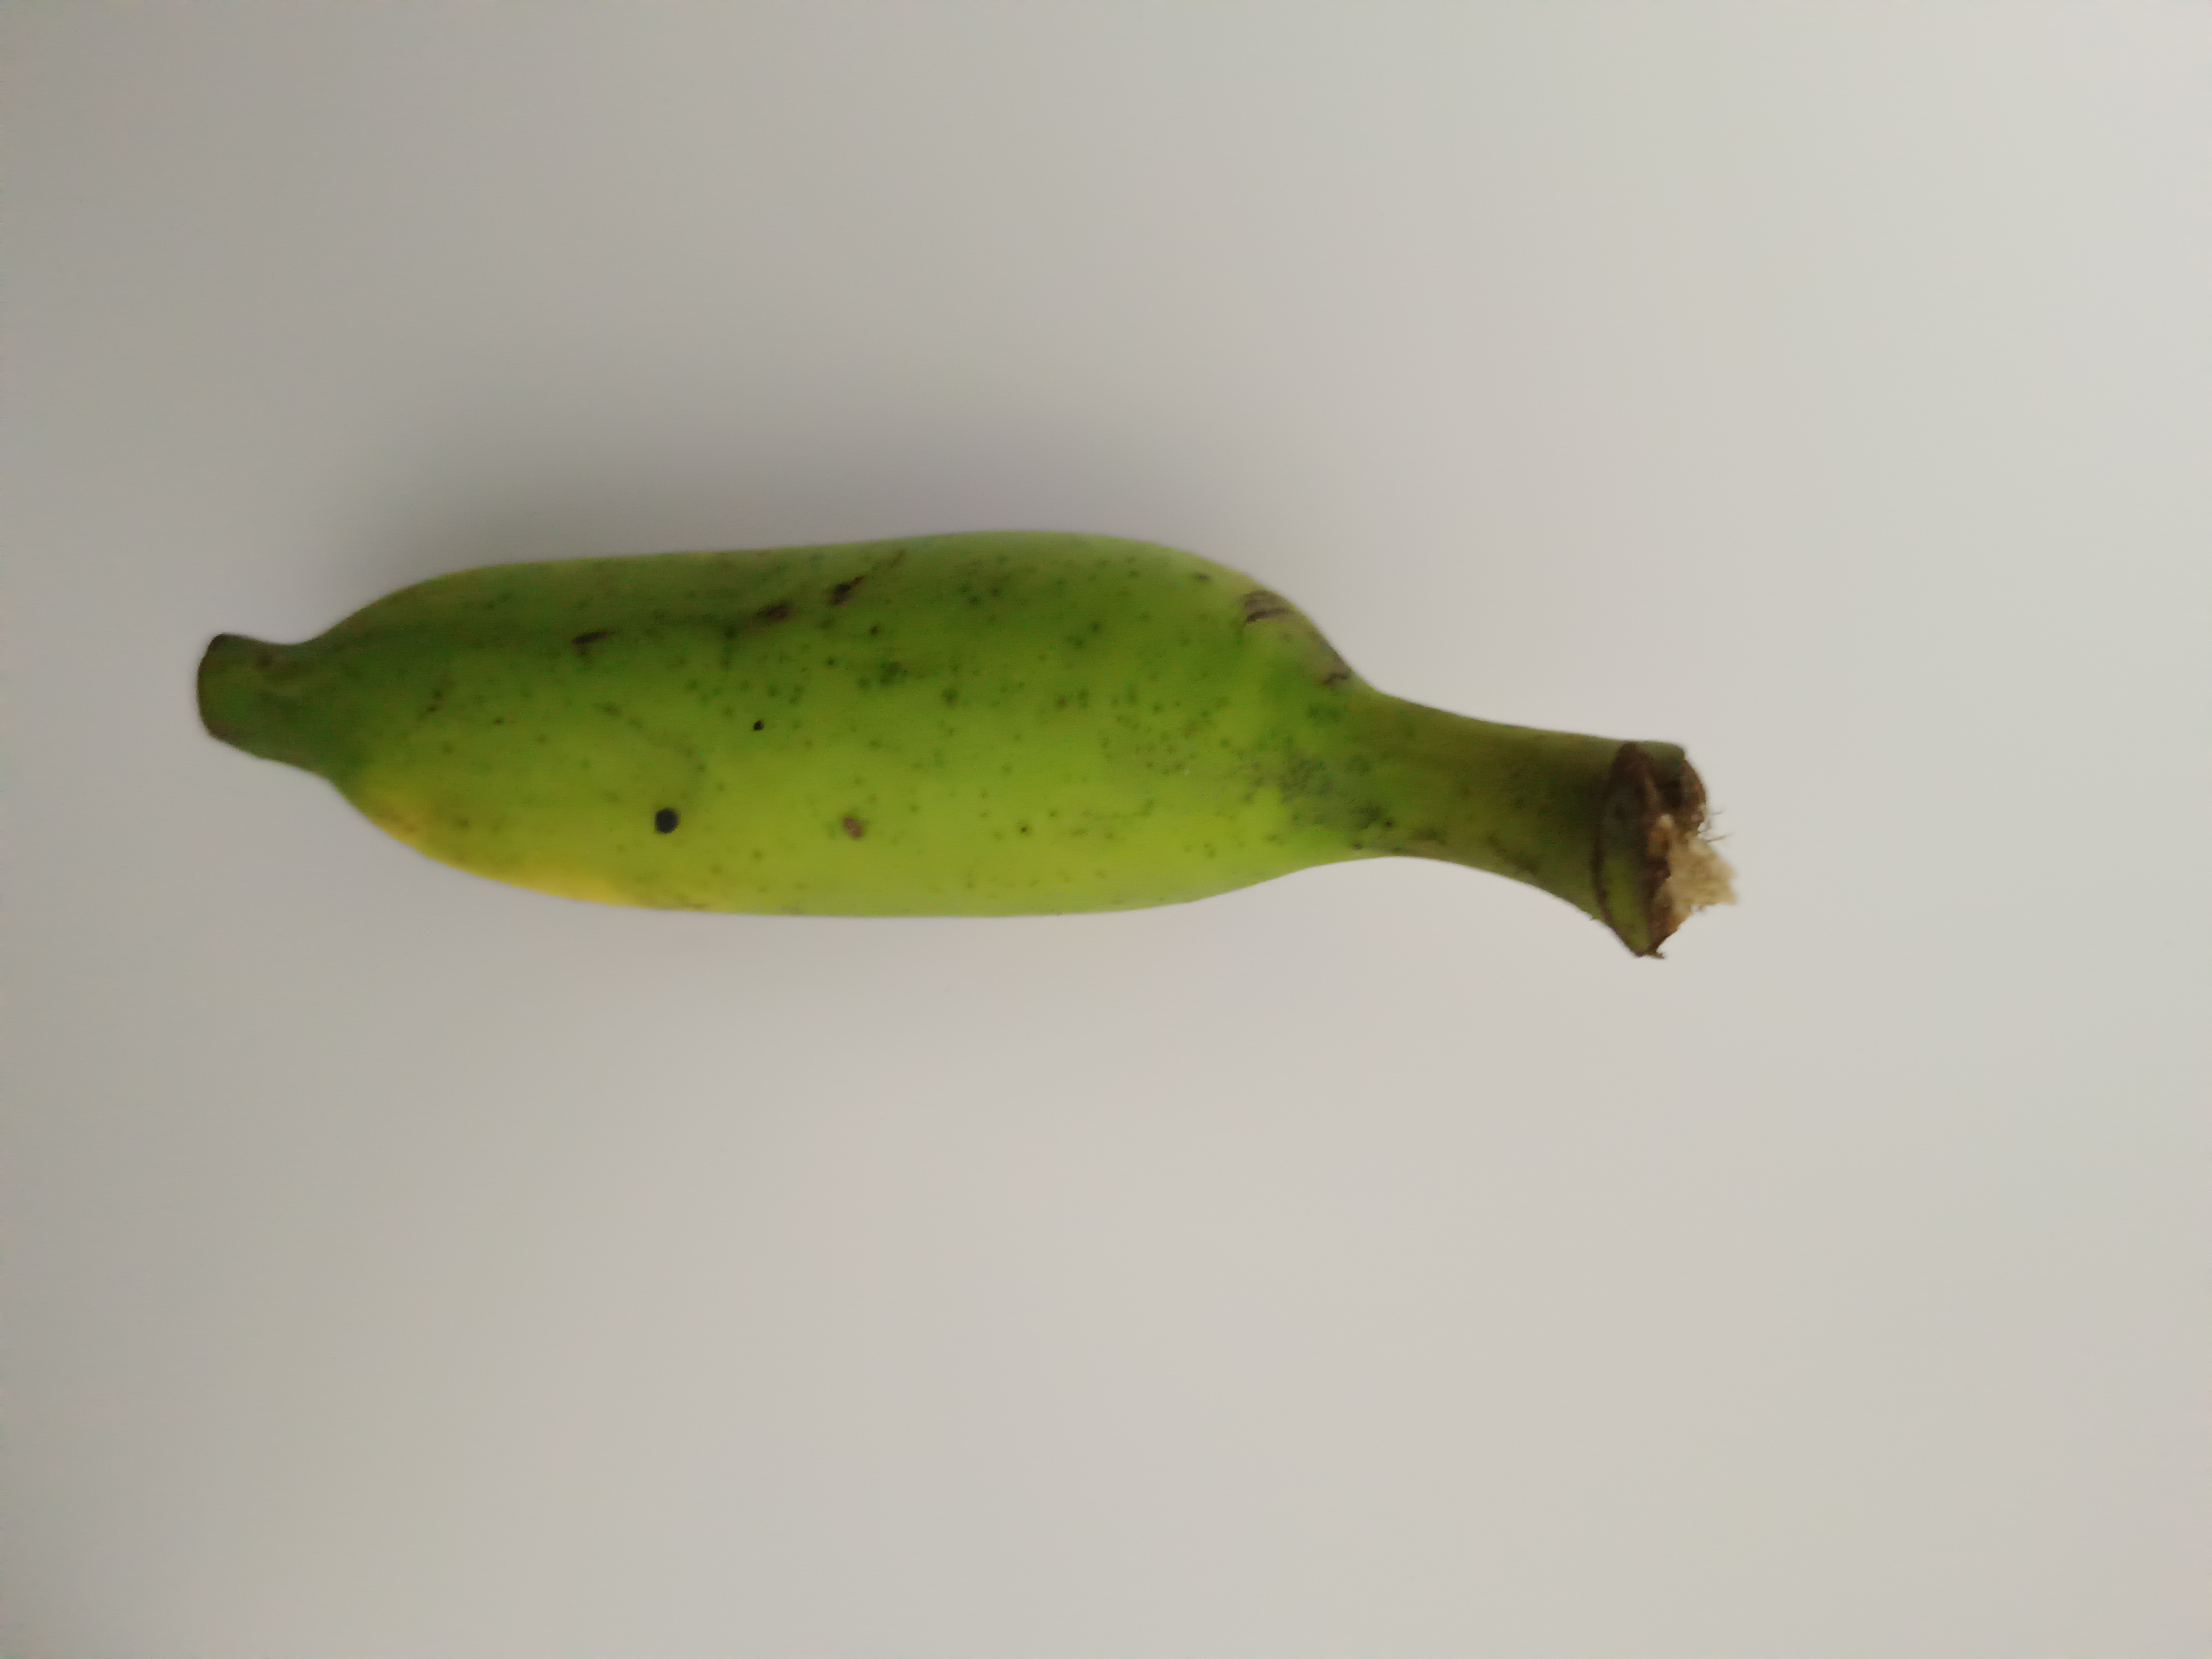
Banana variety: Champa